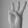
ASL letter: W